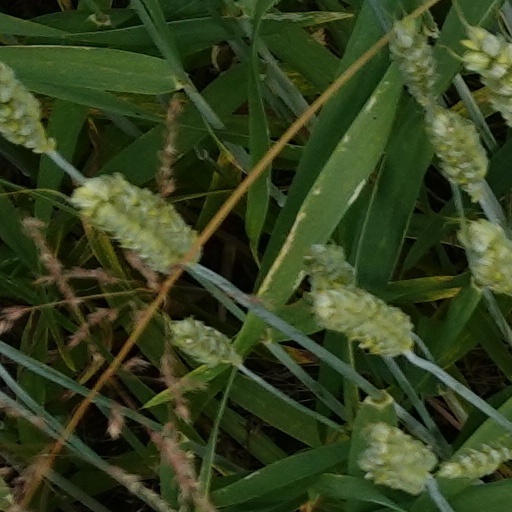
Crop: wheat